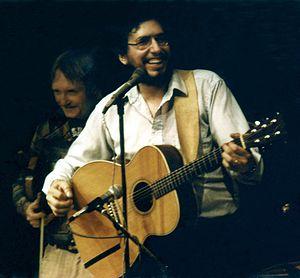
David Bromberg, né le 19 septembre 1945 à Philadelphie, est un guitariste, auteur-compositeur et chanteur américain.